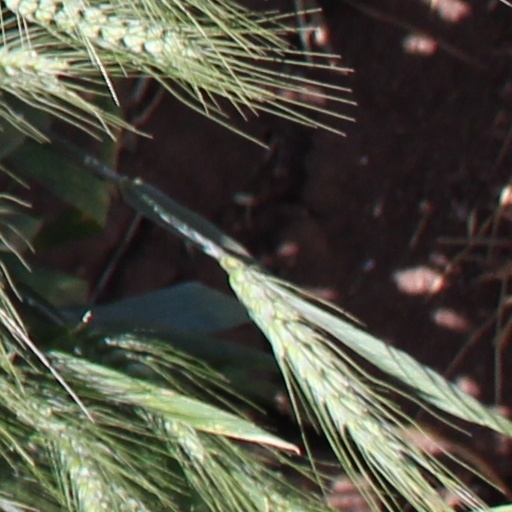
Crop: wheat